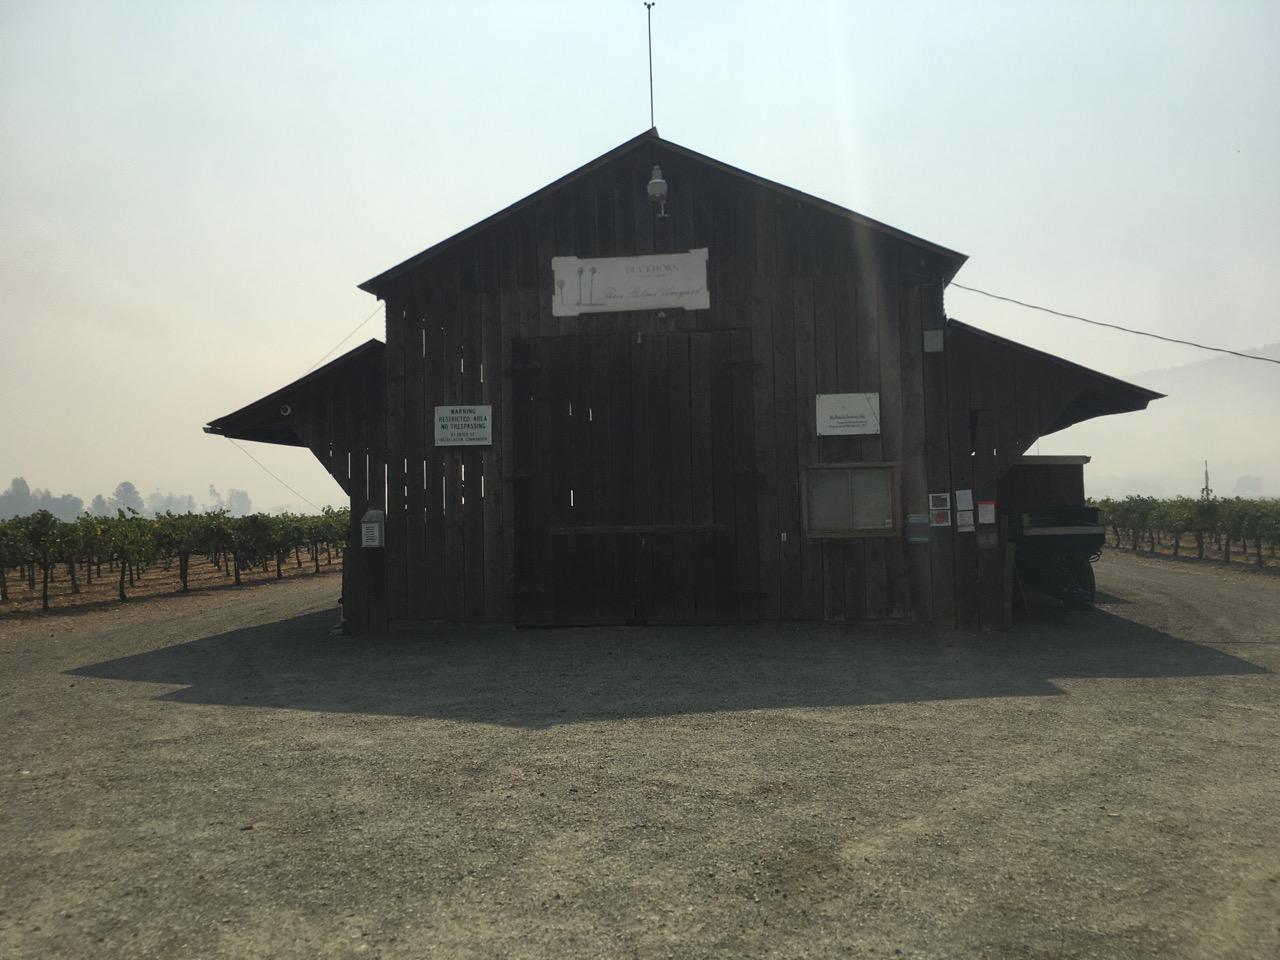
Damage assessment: no_damage